John Woodruff (representative)

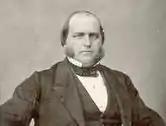

John Woodruff (February 12, 1826 – May 20, 1868) was a U.S. Representative from Connecticut.